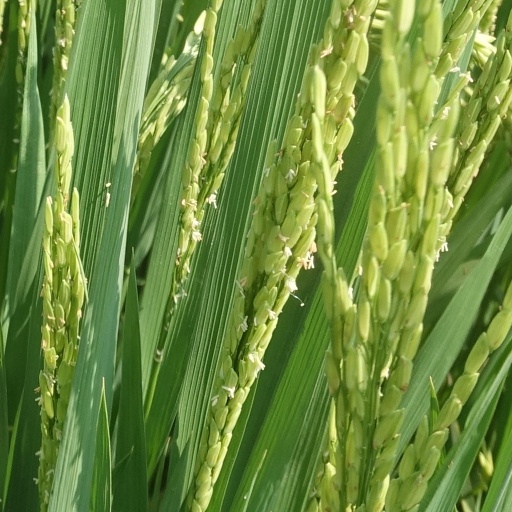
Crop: rice